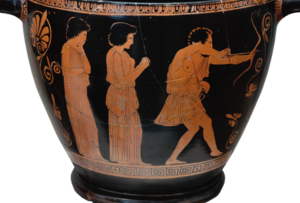
L'arc est une arme de trait destinée à lancer des flèches. Il est constitué principalement d'une pièce courbe flexible qui emmagasine et restitue l'énergie comme un ressort, et d'une corde qui permet l'armement de l'arc, puis la transmission de l'impulsion à la flèche lors de la détente. L'entraînement à l'usage de cette arme, à un niveau amateur ou professionnel, est appelé le tir à l'arc ou, anciennement, l'archerie. Un homme qui tire à l'arc est un archer, une femme est une archère. Le mot « archer » désignait autrefois un combattant dont l'arc était l'arme principale. L'arc a été massivement utilisé comme arme de guerre dès la Préhistoire et a conservé une grande importance en tant qu'équipement militaire jusqu'à l'époque moderne, où il est surpassé par les armes à feu. Pendant le Moyen Âge européen, la célèbre bataille de Crécy illustra l'importance du rôle des archers gallois équipés de longbow. Durant toute sa période d'utilisation, l'arc est aussi largement utilisé pour la chasse. De nos jours, le mot d'archer ou d'archère désigne des personnes pratiquant le tir à l'arc dans un but sportif et non plus militaire.